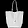
Label: Bag